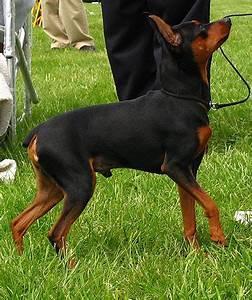
dog